Henrik Lundqvist

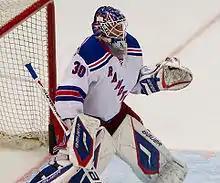
Lundqvist with the Rangers in November 2011. During the 2011–12 season, he became the first NHL goaltender to win at least 30 games in their first seven seasons.

On 24 November 2012, Lundqvist participated in "Operation Hat Trick," a charity hockey game held at Boardwalk Hall in Atlantic City to raise money for Hurricane Sandy victims. On 3 March 2013, Lundqvist took the NHL all-time lead in shootout wins over Martin Brodeur, winning his 43rd against the Buffalo Sabres. On 3 April, Lundqvist won his 268th game, surpassing Eddie Giacomin for the second most wins in Rangers history, behind only Mike Richter. On 13 and 14 May, Lundqvist recorded back-to-back playoff shutouts against the Washington Capitals in the first round of the 2013 playoffs. After upsetting the third-seeded Capitals in seven games in the first round, however, Lundqvist and the Rangers would be eliminated by the fourth-seeded and eventual Stanley Cup runner-up Boston Bruins in five games in the second round.